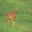
Label: deer